Ellen Riley Wright

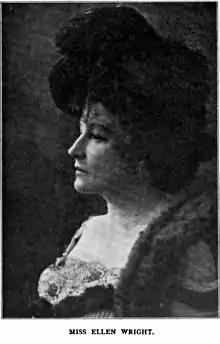
Ellen Riley Wright

Ellen Riley Wright (24 December 1859 – 3 August 1904) was an English composer of music for popular songs.